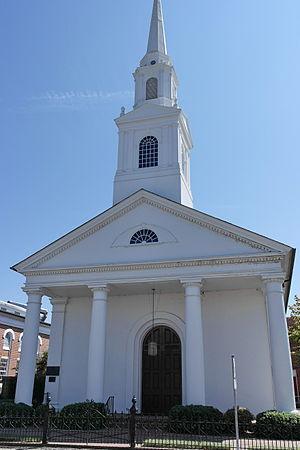
La ville de Washington est le siège du comté de Beaufort, situé en Caroline du Nord, aux États-Unis. Sa population, qui s’élevait à 9 744 habitants lors du recensement de 2010, est estimée à 9 536 habitants en 2018.